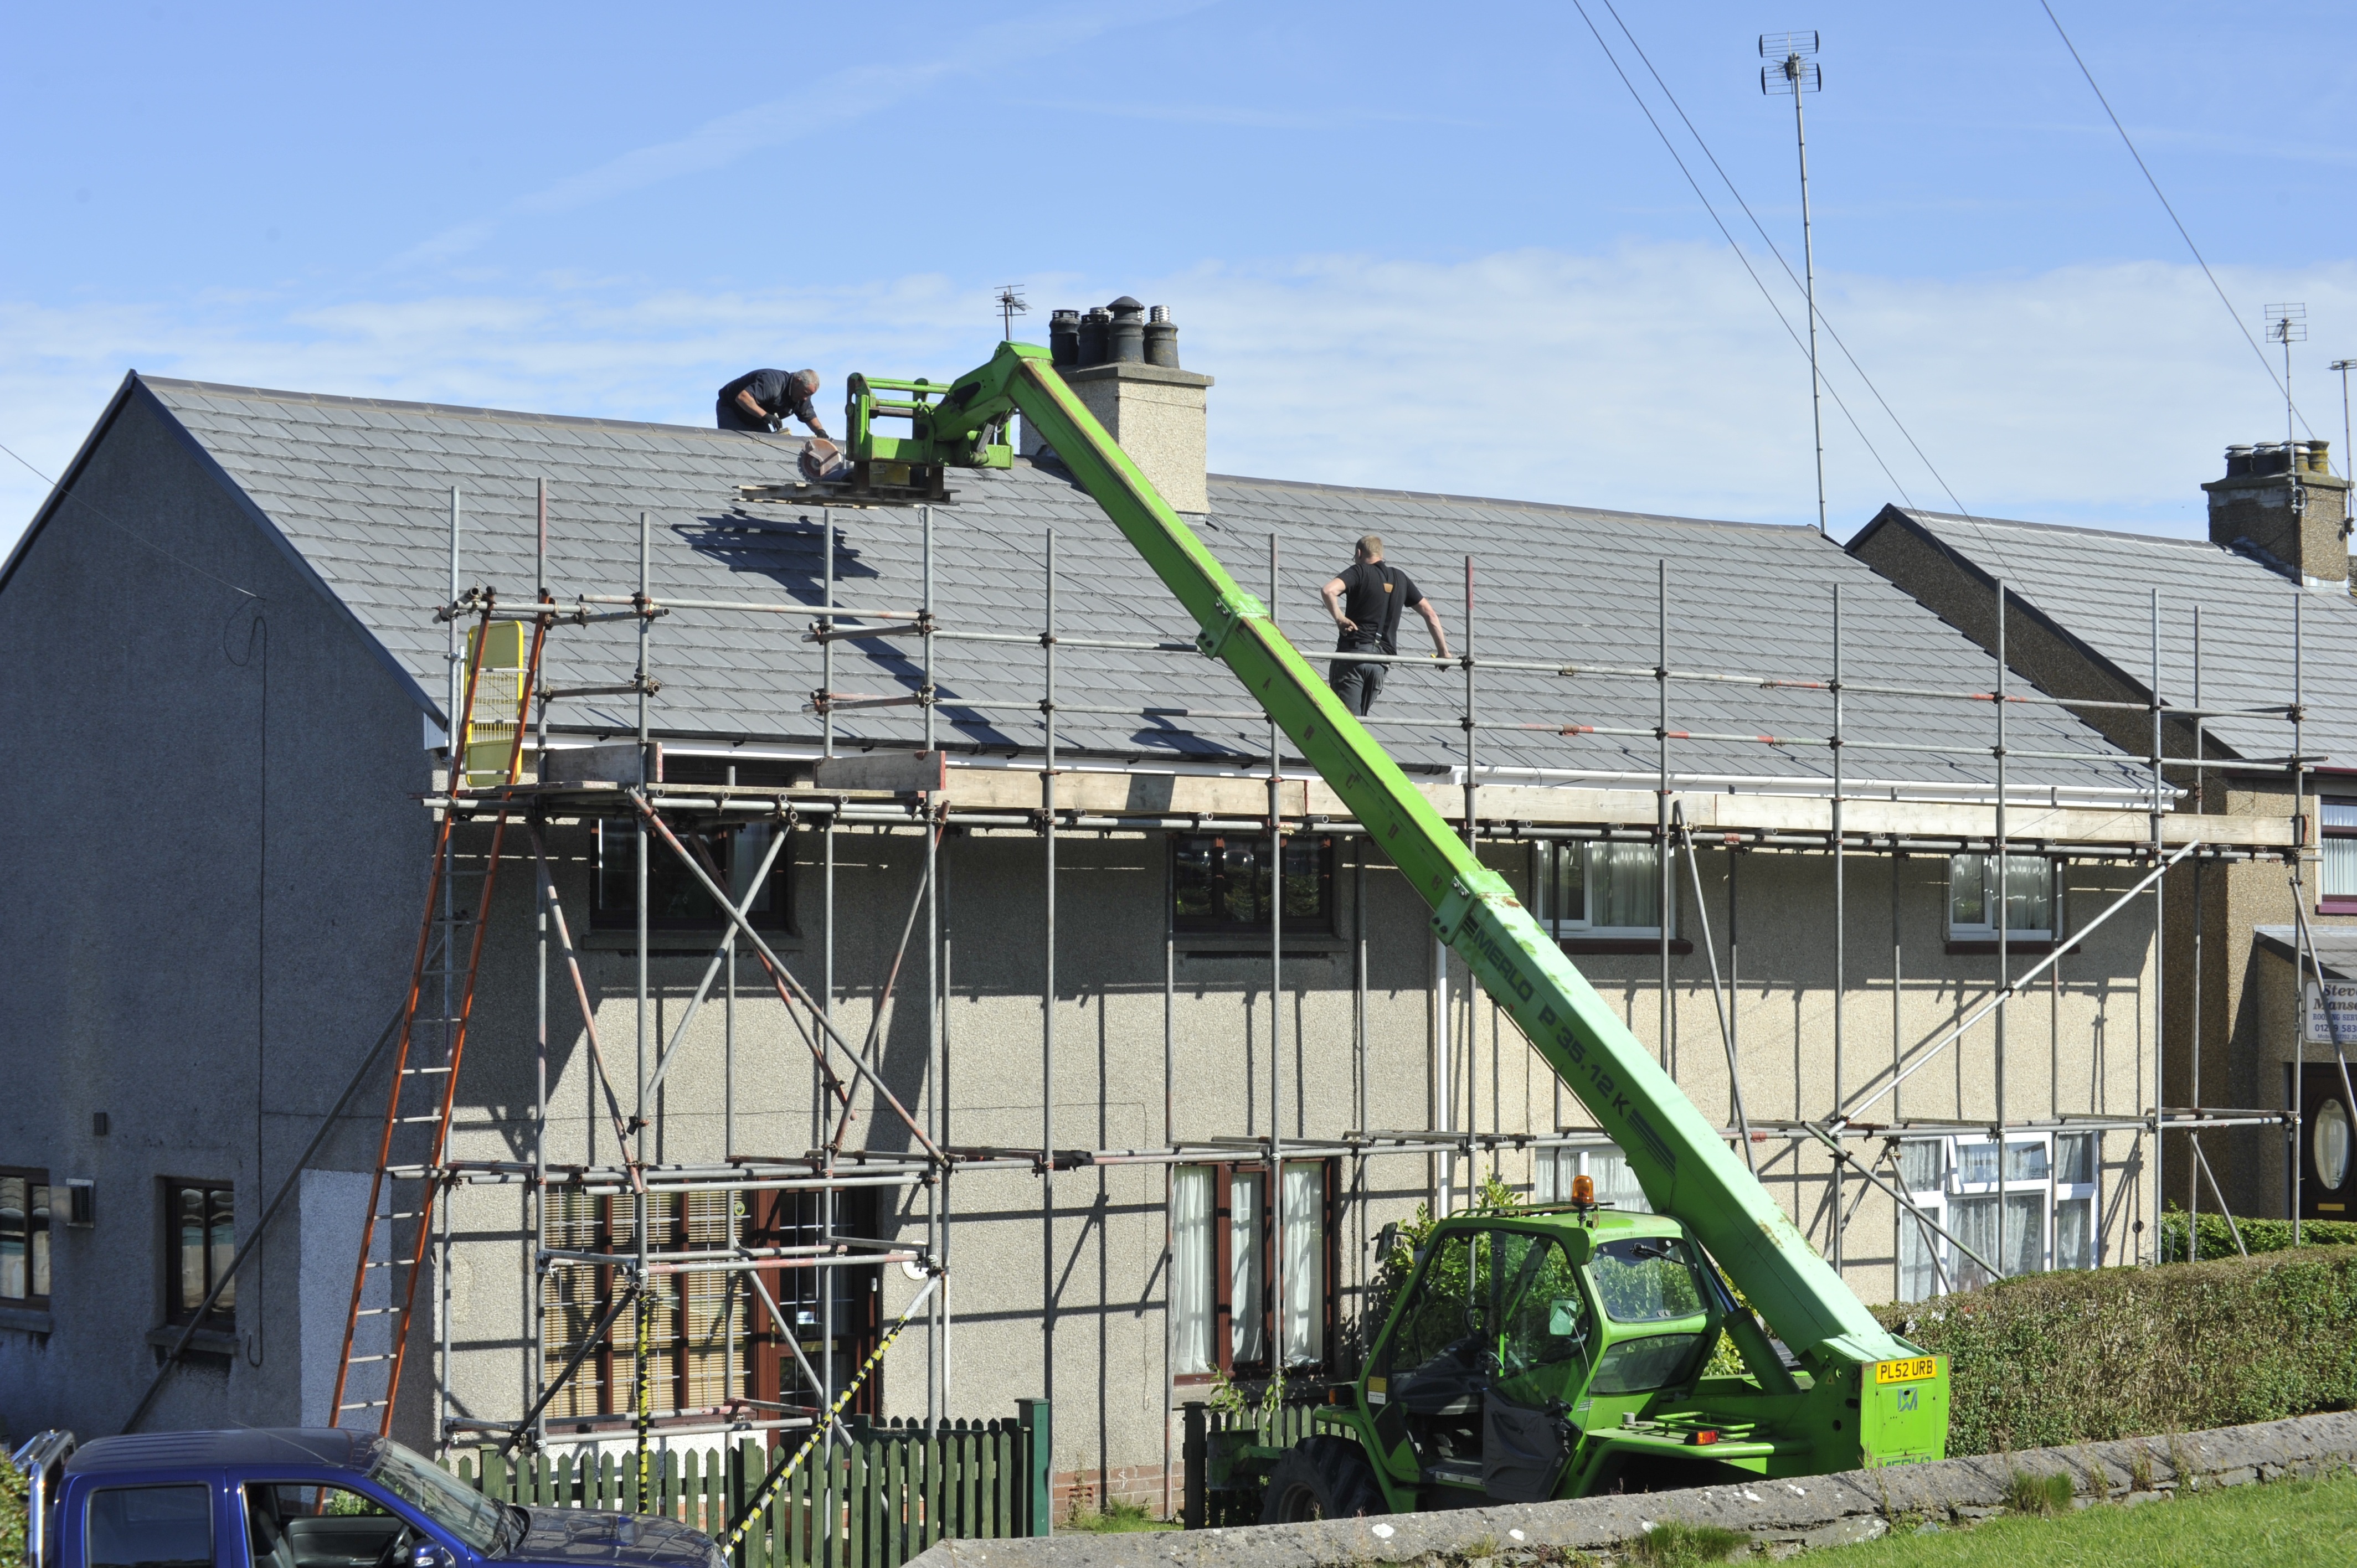
work, architecture, structure, sky, house, floor, roof, building, home, construction, repair, vehicle, facade, property, exterior, industry, residential, brick, housing, energy, tiles, safety, new, build, scaffolding, estate, site, demolition, development, builder, scaffold, construct, house exterior, house roof, building construction, roofing construction